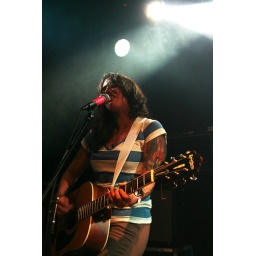
girl in a coma. steel train headlining tour. jammin' java, 7-22-10. vienna, va